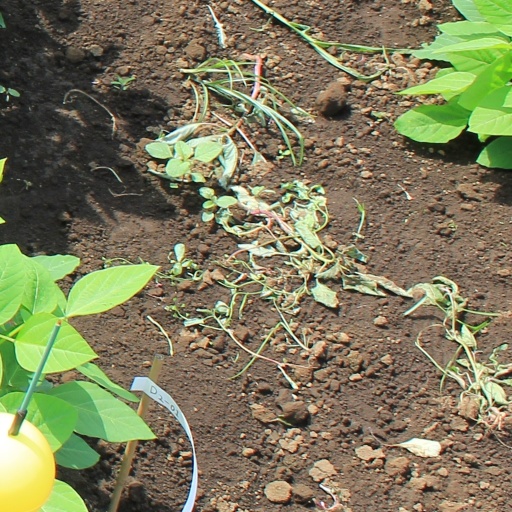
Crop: soybean